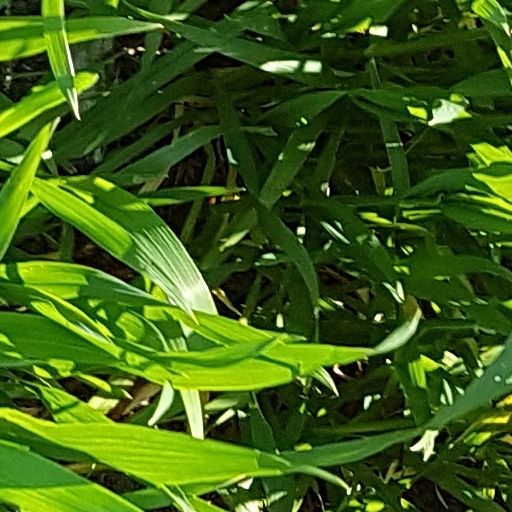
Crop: wheat